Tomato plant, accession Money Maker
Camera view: tilt-top (135 deg); turntable rotation: 120 degrees
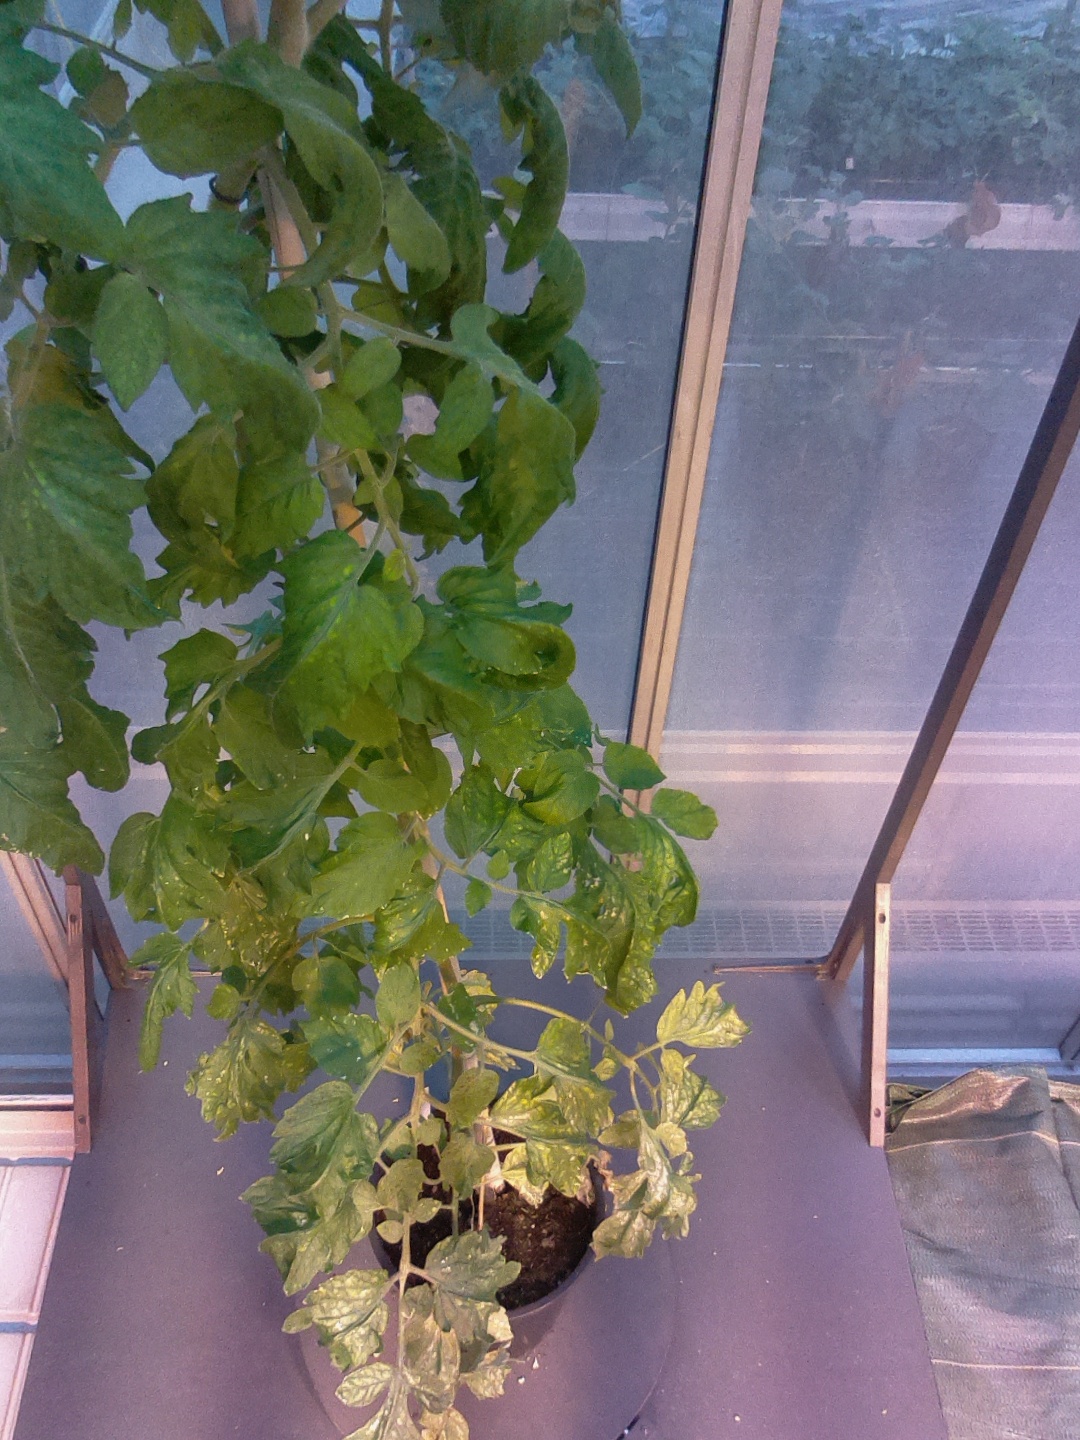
BBCH growth stage 71: 10%-20% of final fruit size